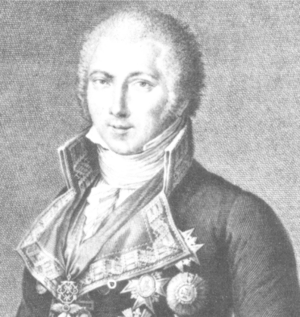
Détail d'un portrait de Manuel Godoy publié sur Wikipédia. Manuel Godoy, grabado de A. L. J. de Laborde en Viaje histórico y pintoresco de España. Encuentro de Fernando VII y Godoy cuando éste era conducido a prisión. Grabado de la época.